The San Diego Door

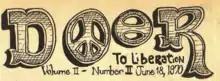
The Door Masthead - 18Jun1970

The San Diego Door (in former versions: Good Morning Teaspoon, Teaspoon Door, Door to Liberation, and Free Door) was an underground newspaper that thrived from January 1968 to August 1974 in San Diego and San Diego County, California.